Multiple scattering low coherence interferometry

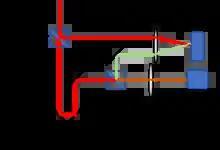
Diagram of a hypothetical ms/LCI setup.

Because of enhanced depth penetration, this technique's most promising applications lie in resolving features that exist deeper in tissue than other techniques such as OCT are capable of doing. Studies have determined ms/LCI's feasibility in a variety of clinical applications, including assessing burn injuries, as well as in vivo imaging of rat skin with superior depth results when compared to OCT.